August Söderman

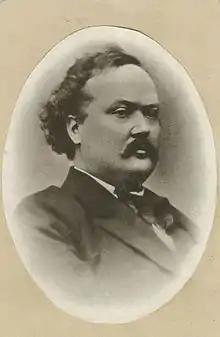
Johan August Söderman

Johan August Söderman (17 July 1832 – 10 February 1876) was a Swedish composer. He was born and died in Stockholm, and has traditionally been seen as the pre-eminent Swedish composer of the Romantic generation, known especially for his lieder and choral works, based on folk material, and for his theatre music, such as the incidental music to Ludvig Josephson's "Marsk Stigs döttrar" ("Marshal Stig's Daughter"), 1866, or his "Svenskt festspel" ("Swedish Festival Music").